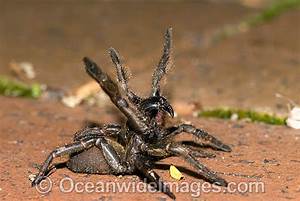
Label: ragno